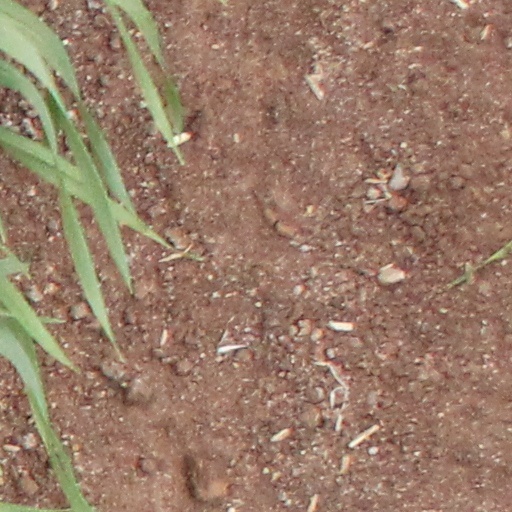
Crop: wheat